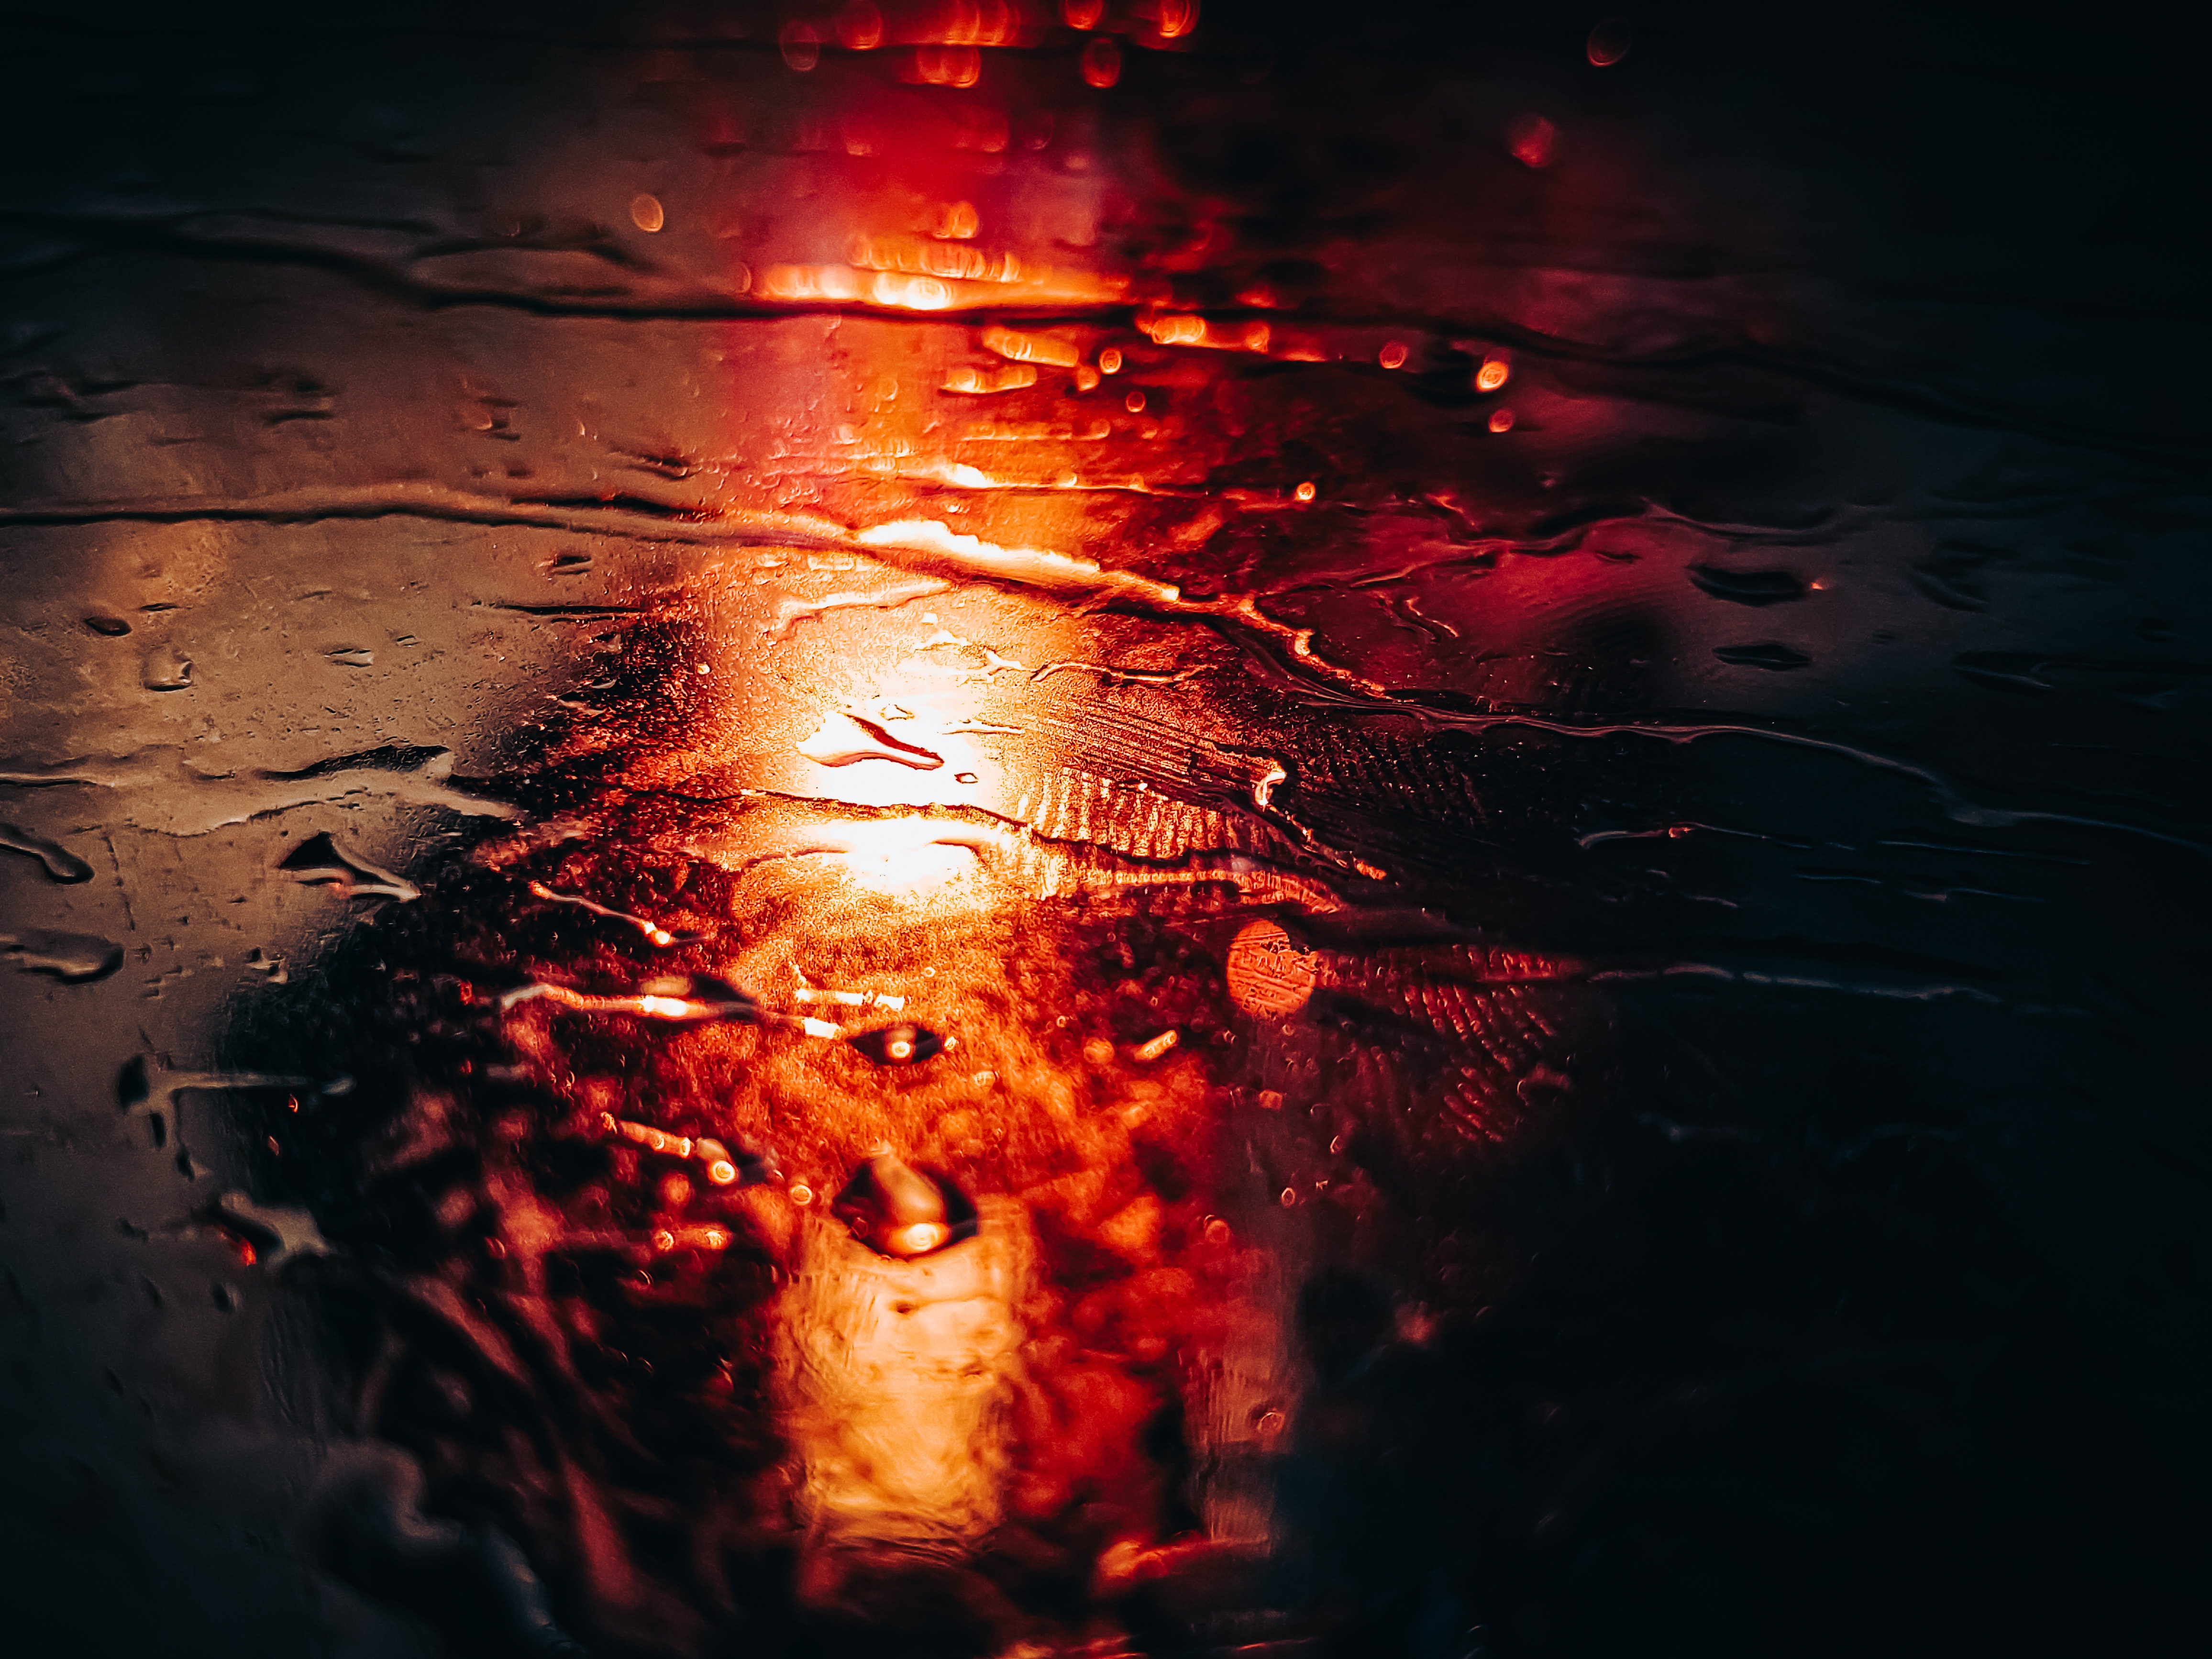
natural, water, liquid, amber, fluid, heat, gas, geological phenomenon, automotive lighting, event, darkness, space, reflection, midnight, art, still life photography, fire, night, holiday, flame, rectangle